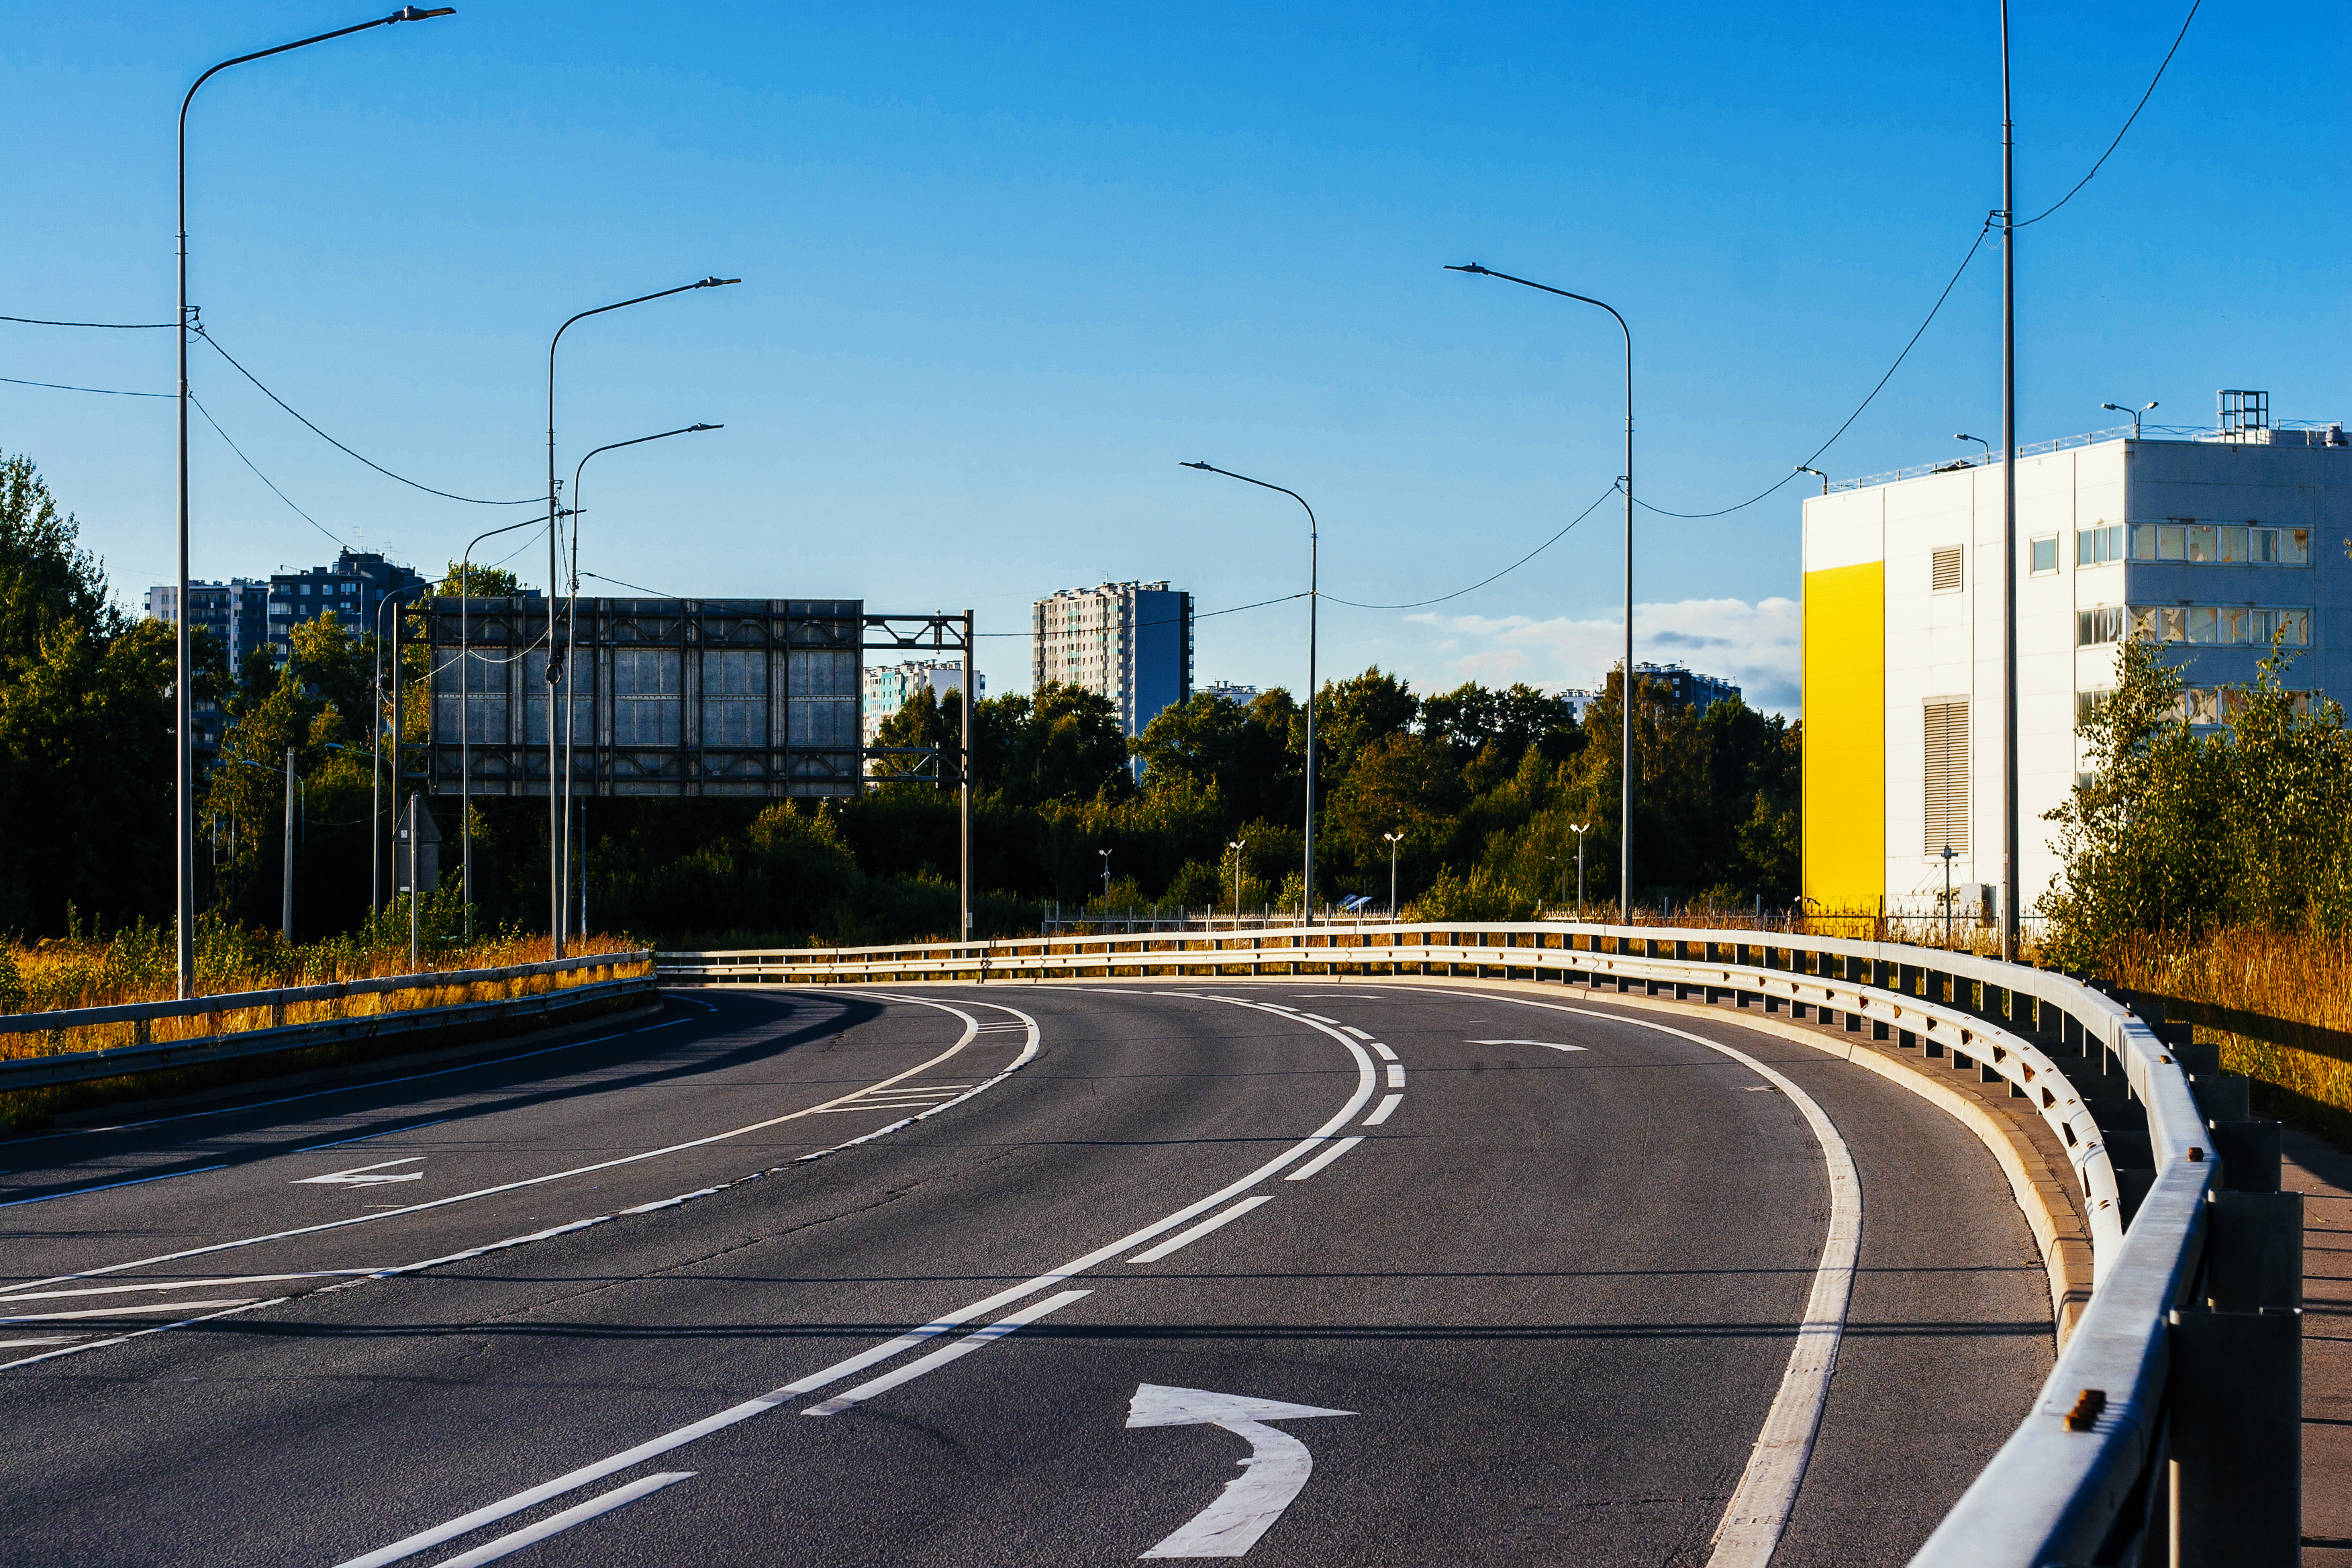
images, sky, building, street light, plant, infrastructure, road surface, tree, asphalt, urban design, mode of transport, electricity, thoroughfare, line, public space, residential area, city, tar, road, metropolitan area, landscape, house, freeway, horizon, public utility, lane, intersection, street, highway, shoulder, suburb, nonbuilding structure, natural landscape, pole, tower block, light fixture, junction, mixed use, evening, cityscape, overpass, downtown, signage, bridge, traffic sign, skyline, transport, cloud, dusk, track, traffic, night